Eduardo Hernández-Sonseca

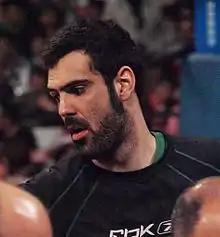

Eduardo Hernández-Sonseca Lorenzo (born 21 June 1983) is a Spanish professional basketball player who plays for Basket Navarra of the LEB Plata.